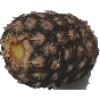
Label: Pineapple 1